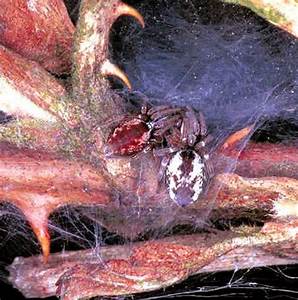
Label: ragno